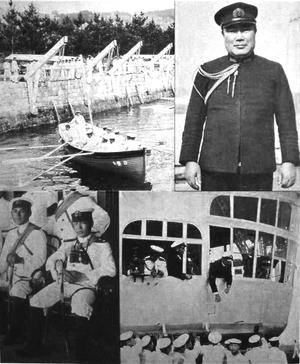
Ryūnosuke Kusaka, a été vice-amiral dans la Marine impériale japonaise pendant la guerre du Pacifique. Il a principalement exercé des fonctions importantes au sein des états-majors, celui de la 1ʳᵉ Flotte Aérienne puis de la 3ᵉ Flotte, comme chef d'état-major du vice-amiral Nagumo, d'avril 1941 à novembre 1942, et de la Flotte Combinée, comme chef d'état-major de l'amiral Toyoda, de mai 1944 à juin 1945. Le vice-amiral Jinichi Kusaka était son cousin.